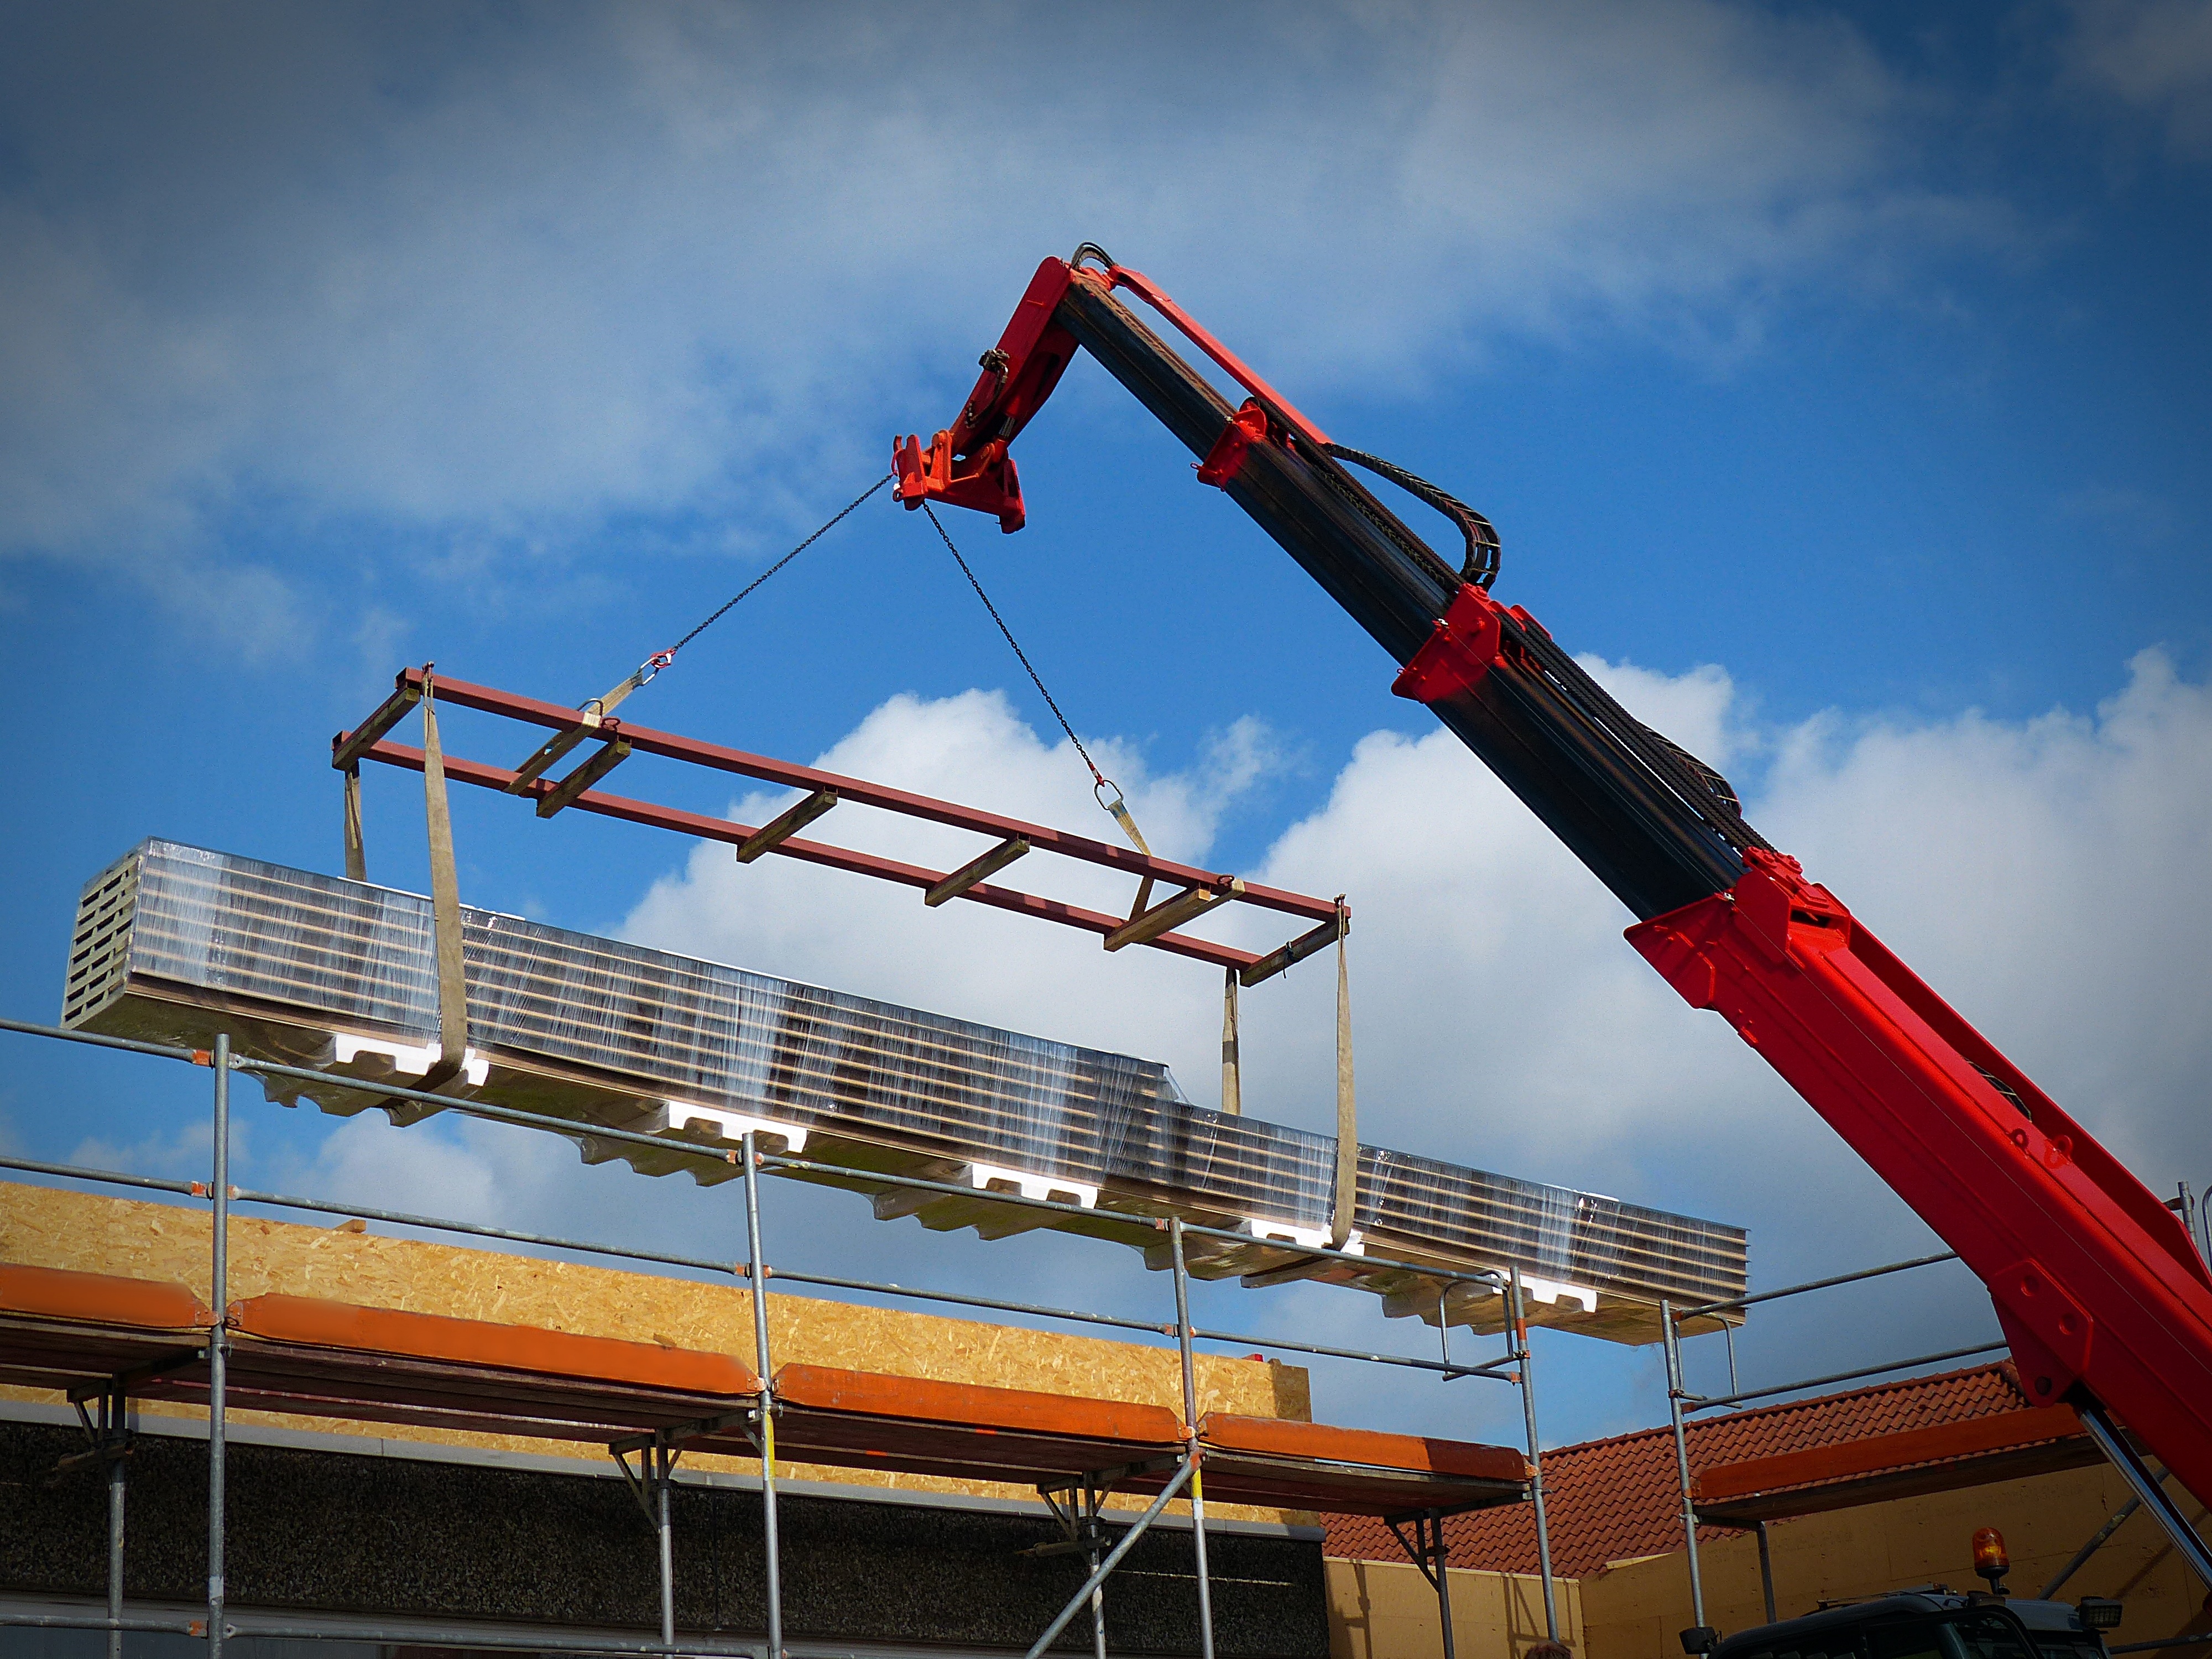
structure, transport, vehicle, mast, energy, raise, last, hub, crane, site, baukran, construction work, load crane, lift loads, construction equipment, construction machinery, crane arm, sport venue